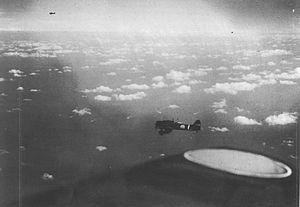
La bataille de la mer de Corail est une bataille navale de la guerre du Pacifique, durant la Seconde Guerre mondiale, qui opposa du 4 au 8 mai 1942 la marine impériale japonaise et les forces alliées navales et aériennes des États-Unis et de l’Australie. Cet affrontement est la première bataille uniquement aéronavale de l'histoire, dans laquelle les forces navales en présence s'affrontèrent par avions interposés sans jamais être à portée de canon.